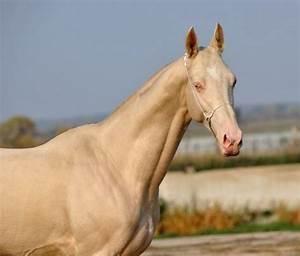
horse